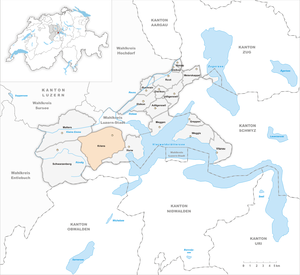
Kriens est une ville et commune suisse du canton de Lucerne, située dans l'arrondissement électoral de Lucerne-campagne.